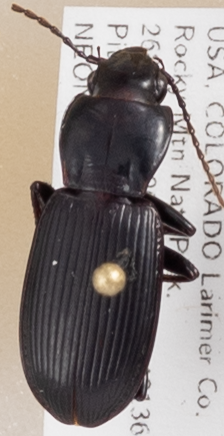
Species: Pterostichus protractus
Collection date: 2018-08-06
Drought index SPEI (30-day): -0.23
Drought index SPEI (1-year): -1.082
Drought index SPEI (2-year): -0.46